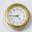
Label: clock